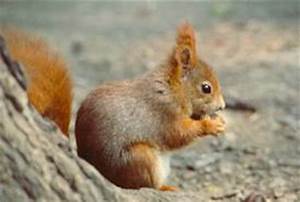
Label: scoiattolo